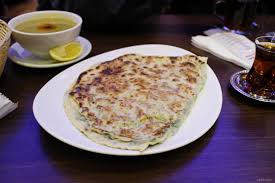
Yemek: gozleme